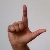
The image shows a hand gesture representing the letter 'L' in Indian Sign Language.